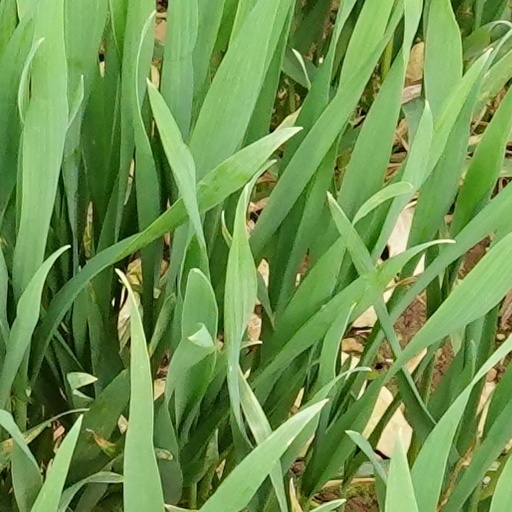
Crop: wheat